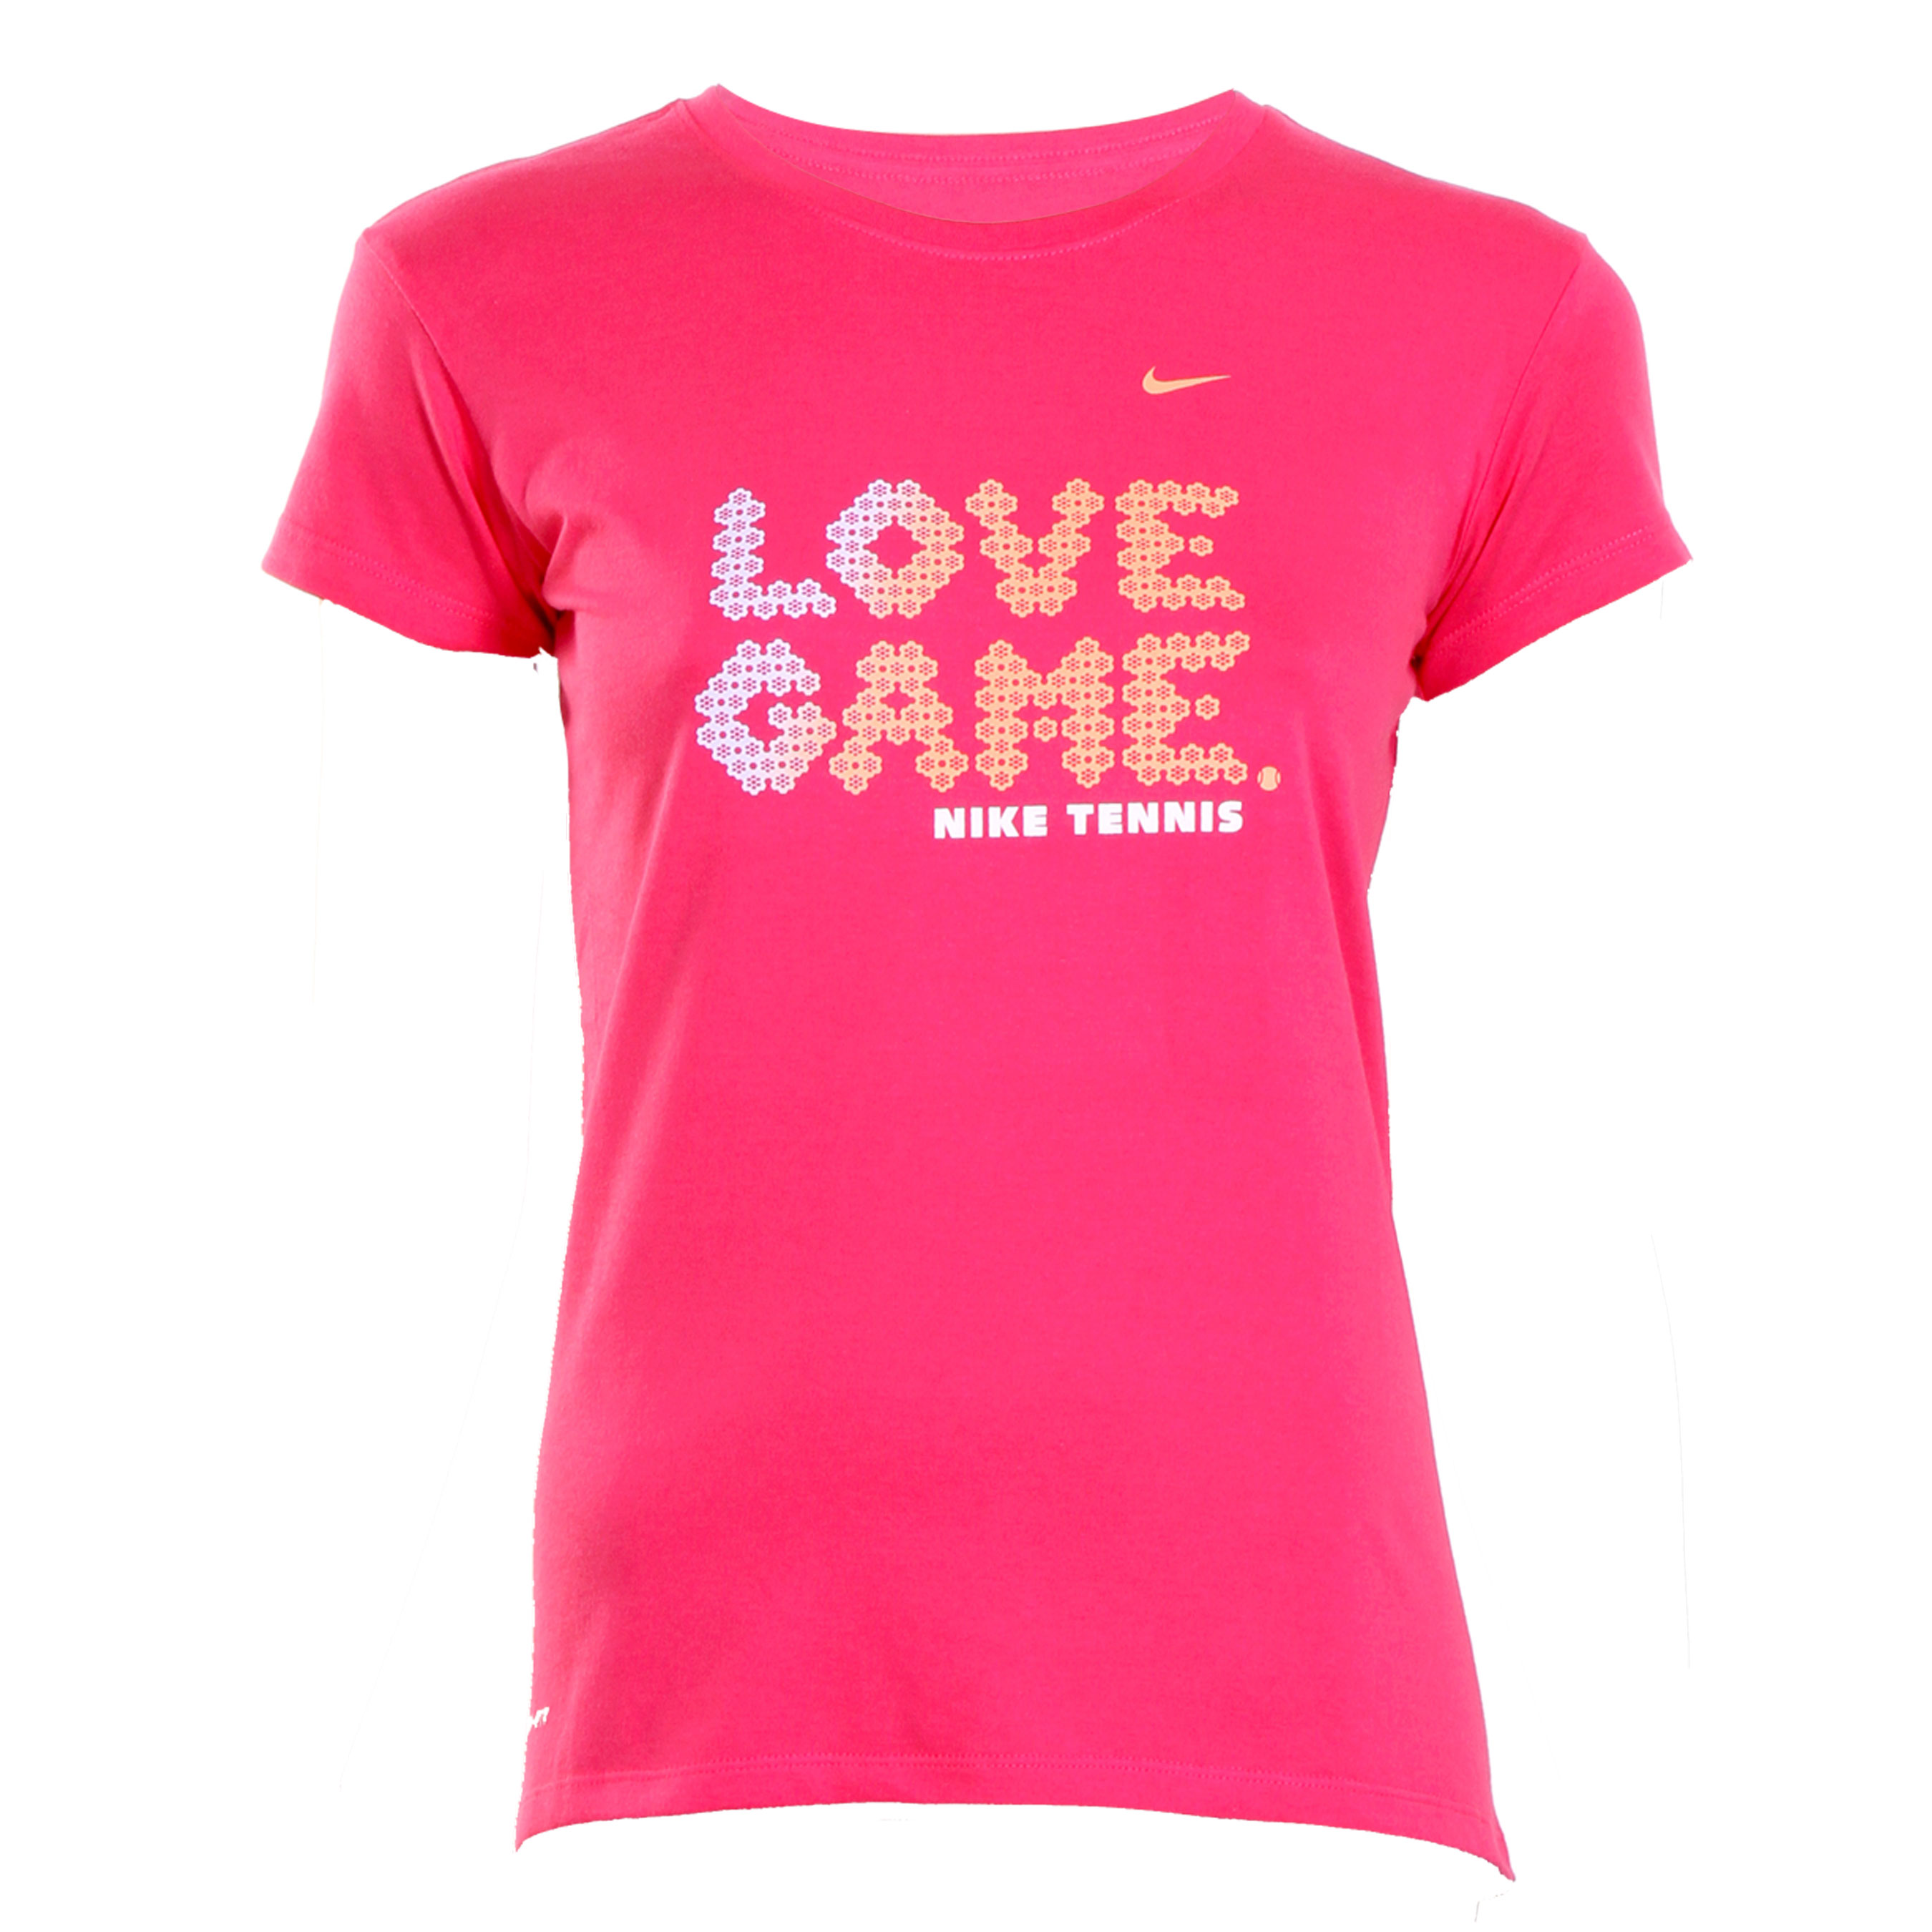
Nike Womens Pink T-shirt
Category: Apparel / Topwear / Tshirts
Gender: Women
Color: Pink
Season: Fall 2010
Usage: Sports